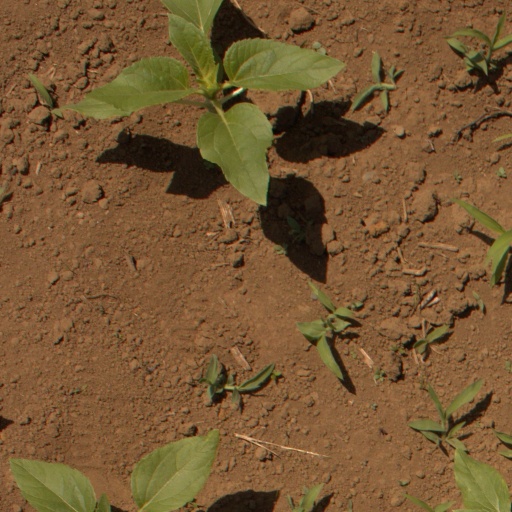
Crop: Jerusalem artichoke